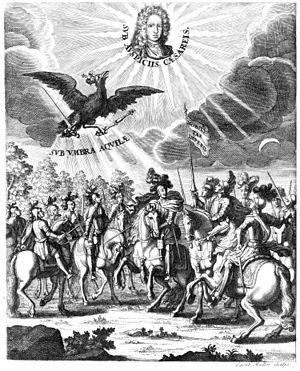
Les chevaliers impériaux sont, dans le Saint-Empire romain germanique, à la fin du Moyen Âge et au début des Temps modernes, un corps de nobles relevant directement de l'Empereur romain germanique, sans l'intermédiaire des princes territoriaux ; ils sont issus de la noblesse libre médiévale et de la noblesse ministériale. Chevalier impérial est donc un titre de noblesse du Saint-Empire ayant rang sous les Barons et au-dessus des Nobles.